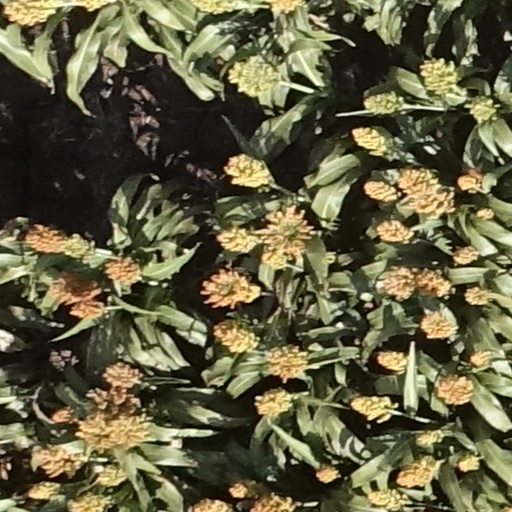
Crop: sorghum